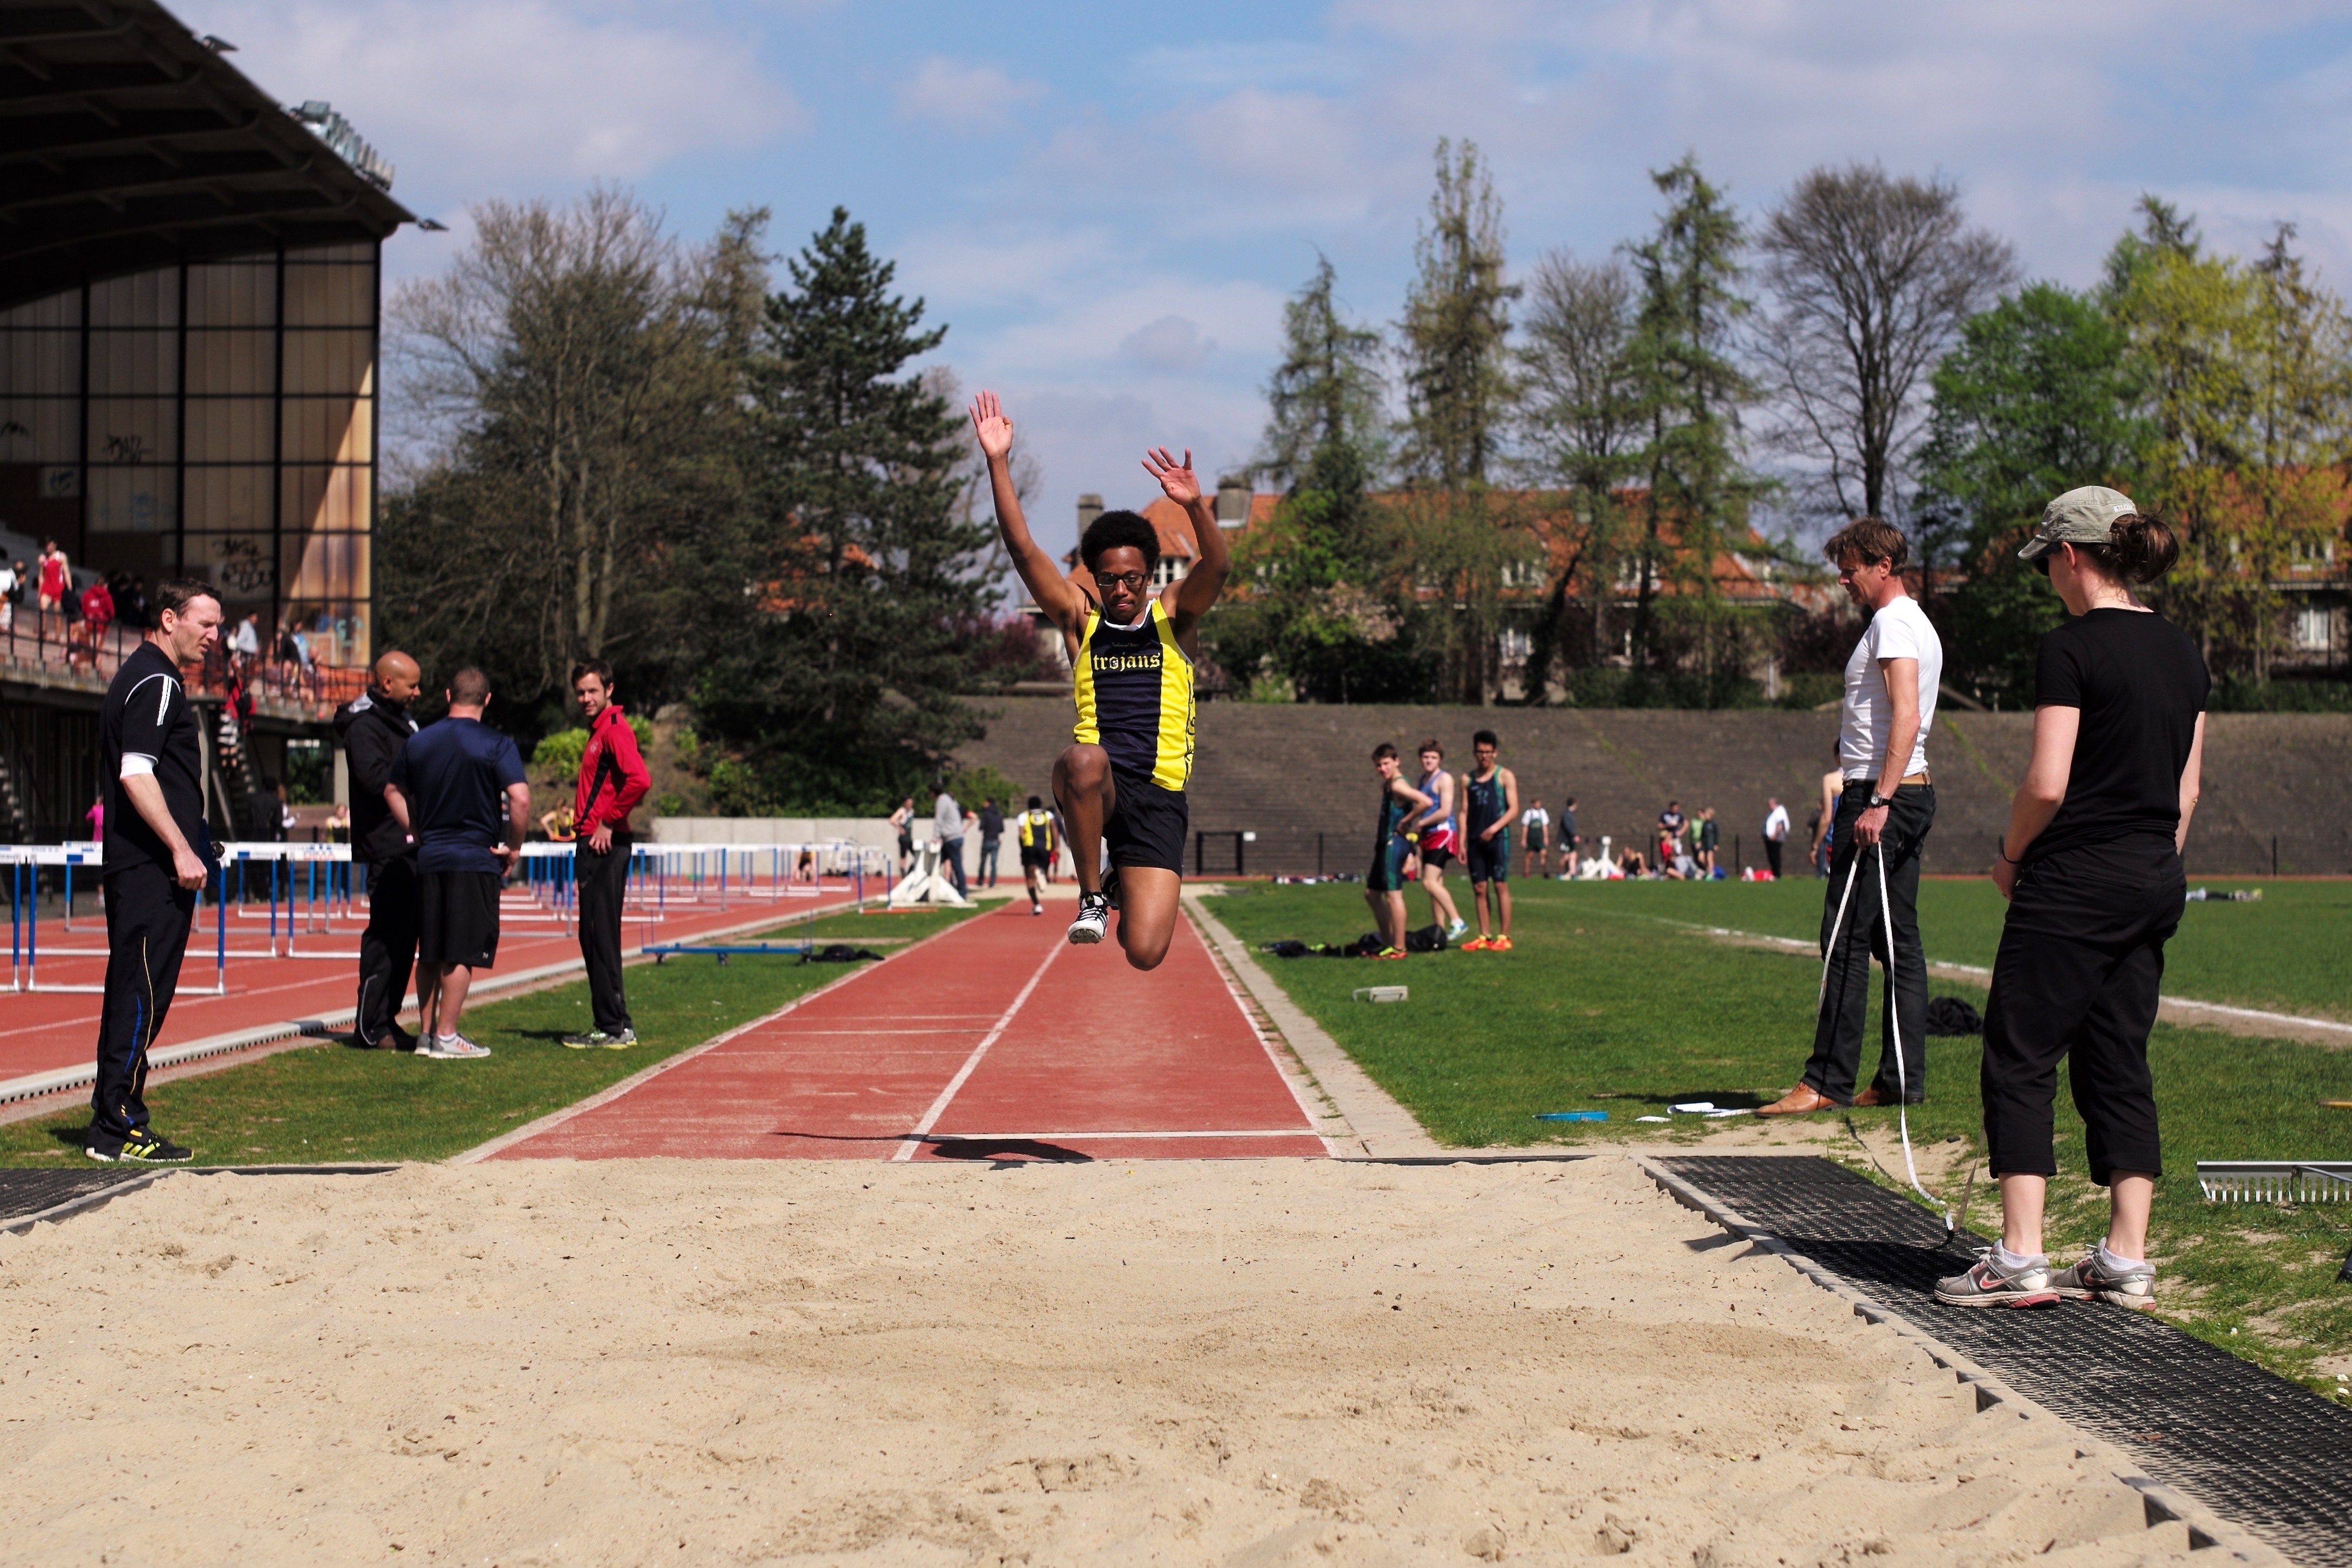
girl, track, sport, boy, running, run, jump, runner, ash, long, competition, sports, highschool, varsity, athletics, meet, trackfield, human action, endurance sports, track and field athletics